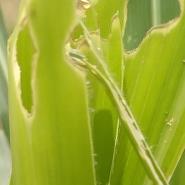
Crop: Maize
Condition: spodoptera-frugiperda-a